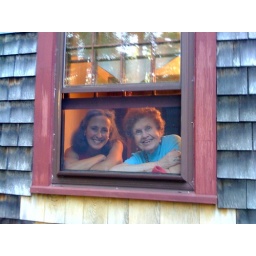
christine and grandma grace in the bathroom window